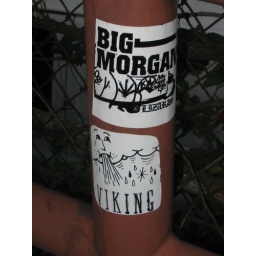
on irving park, by the bridge over the river